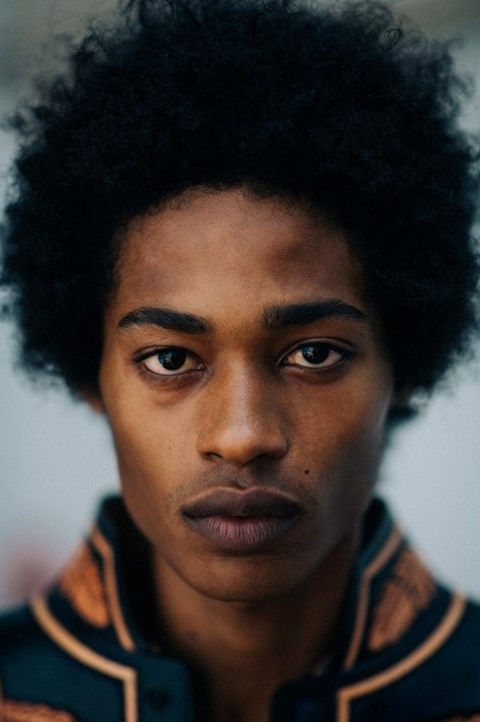
Label: Colored